Battle of Tripolje

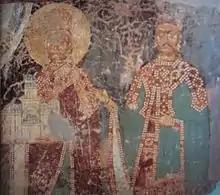
There was a rift between the Lazarević brothers following the battle

The two sides clashed on 21 November 1402, at Tripolje, near the Gračanica Monastery. The date of the battle coincided with the Presentation of Mary. Lazarević divided his army into two groups. Constantine of Kostenets, Lazarević's biographer (ca. 1431), wrote that the army was divided between the two brothers, in case one fell the other would be saved and stay a "good shepherd of the flock". Lazarević assigned the larger group to his brother Vuk, while he took the smaller group. It is unknown whether the army that Balšić contributed as security was present at the battle. Branković enjoyed significant Ottoman support.